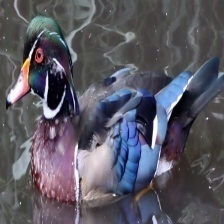
Species: WOOD DUCK
Scientific name: AIX SPONSA
ImageNet parent category: drake